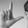
ASL letter: L